Ice skating

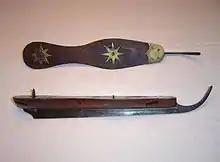

Early attempts at the construction of artificial ice rinks were made during the "rink mania" of 1841–44. As the technology for the maintenance of natural ice did not exist, these early rinks used a substitute consisting of a mixture of hog's lard and various salts. An item in the 8 May 1844 issue of Littell's 'Living Age' headed the 'Glaciarium' reported that "This establishment, which has been removed to Grafton Street East' Tottenham Court Road, was opened on Monday afternoon. The area of artificial ice is extremely convenient for such as may be desirous of engaging in the graceful and manly pastime of skating."